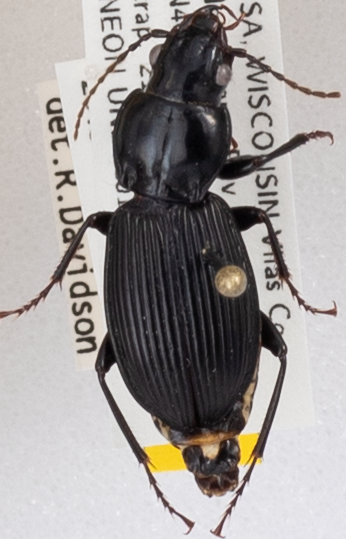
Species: Pterostichus coracinus
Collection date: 2019-08-21
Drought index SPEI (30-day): -0.128
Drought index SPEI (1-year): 2.09
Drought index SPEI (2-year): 1.706